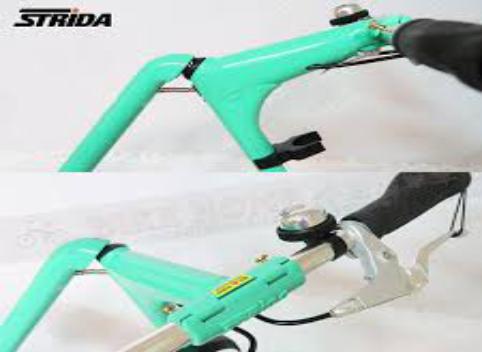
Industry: Sports